Romuva (religion)

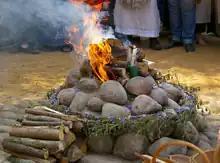
Fire altar or

The Baltic or "fire altar" is a stone altar in which a fire is ritually lit. Participants wash their hands and face before approaching the , and then they sing or ritual hymns as the fire is lit. Food, drink, grasses, and flowers are offered to the flame as the group sings the . After the primary offering, participants offer their own verbal or silent prayers which are carried to the Gods with the smoke and sparks of the flame.